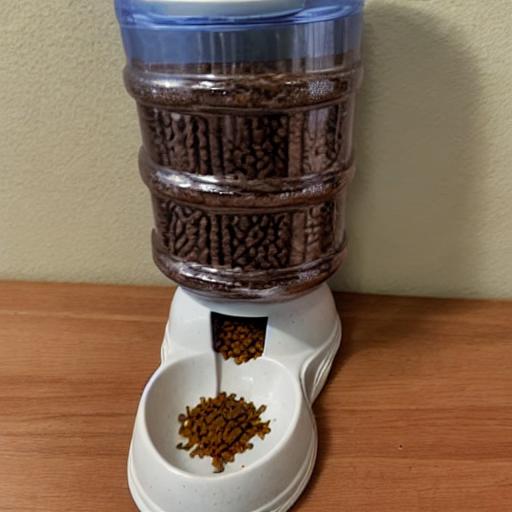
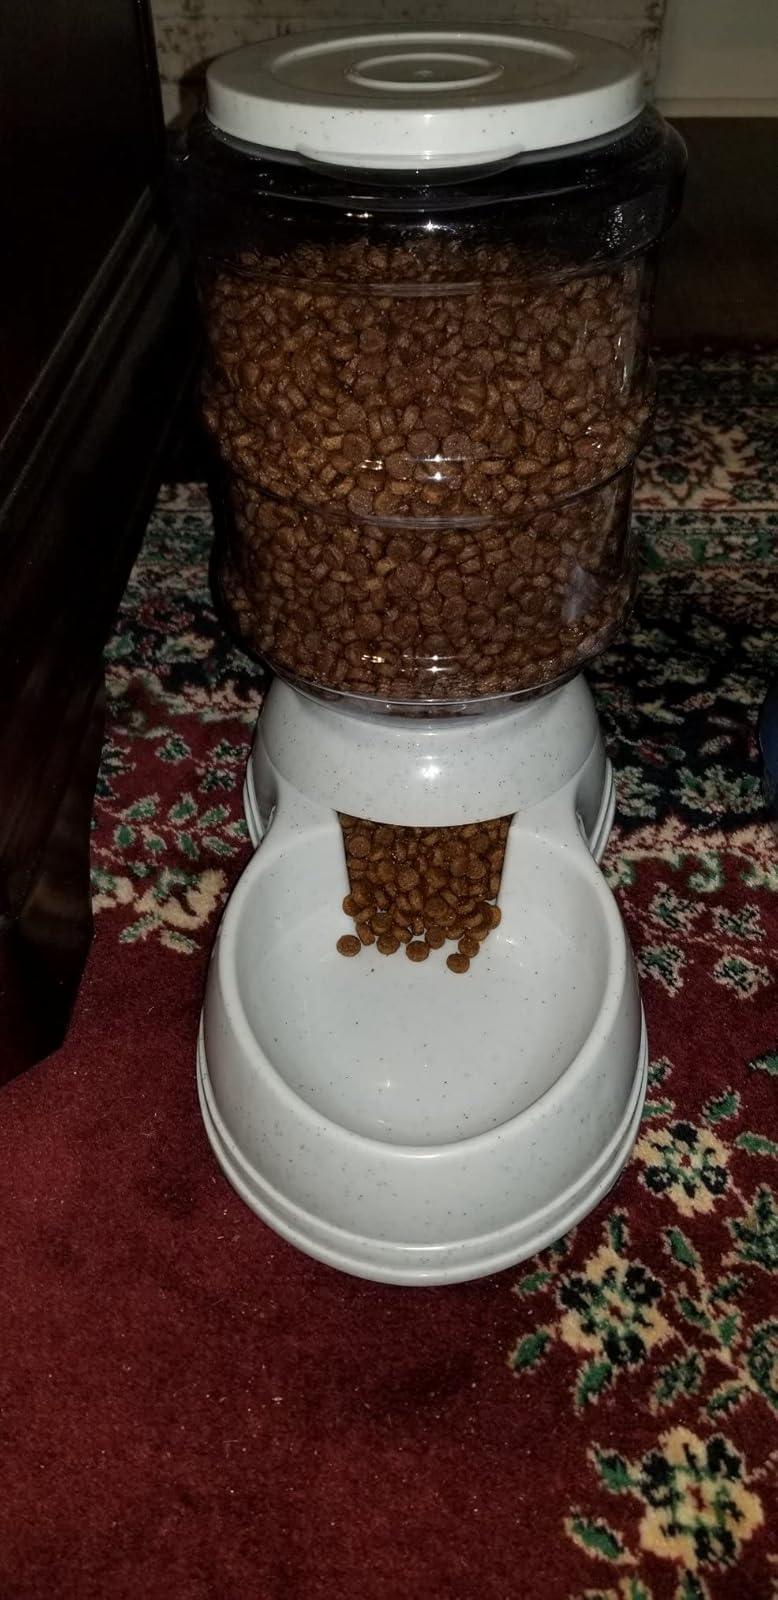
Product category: items_feeder
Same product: no